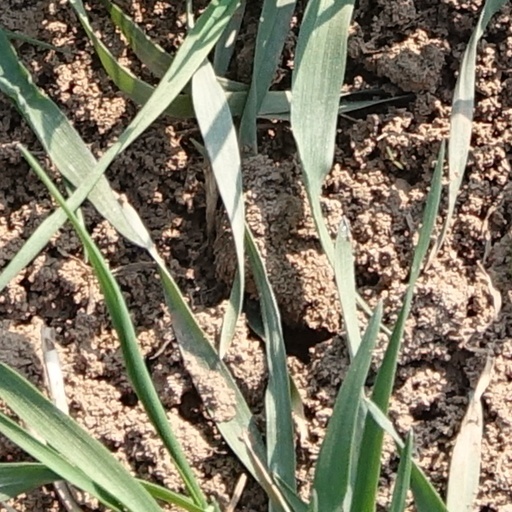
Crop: wheat